Sabah State Railway

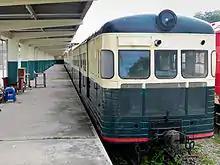
The North Borneo Railway Tour Line train.

A train for tourism called North Borneo Railway was also established from Kota Kinabalu to Papar passing through Putatan, Kinarut and Kawang. The train is operated by the Kinabalu Heritage Tours & Car Rental Sdn Bhd management.